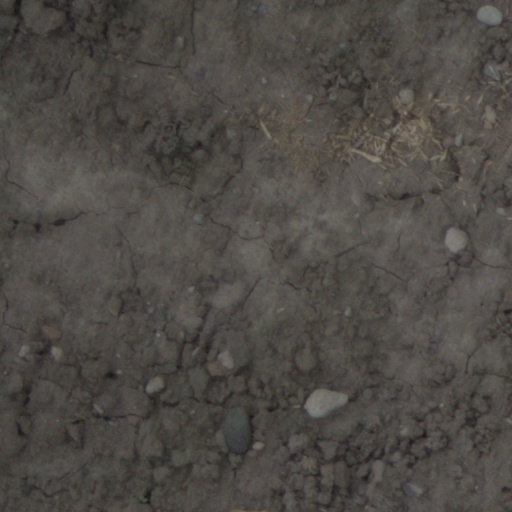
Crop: wheat